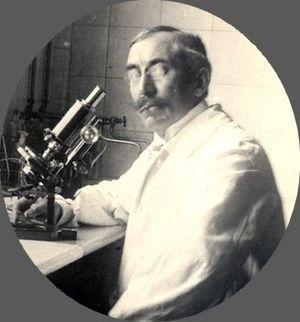
Henri Carré, 1870-1938, vétérinaire microbiologiste français, découvreur de l'étiologie virale de la maladie qui porte son nom
Henri Joseph Carré est un vétérinaire microbiologiste français, découvreur en particulier de l'étiologie virale de la maladie des jeunes chiens qui porte son nom, la maladie de Carré. Né à Avize le 23 mars 1870, il est décédé le 5 juin 1938 à Maisons-Alfort.